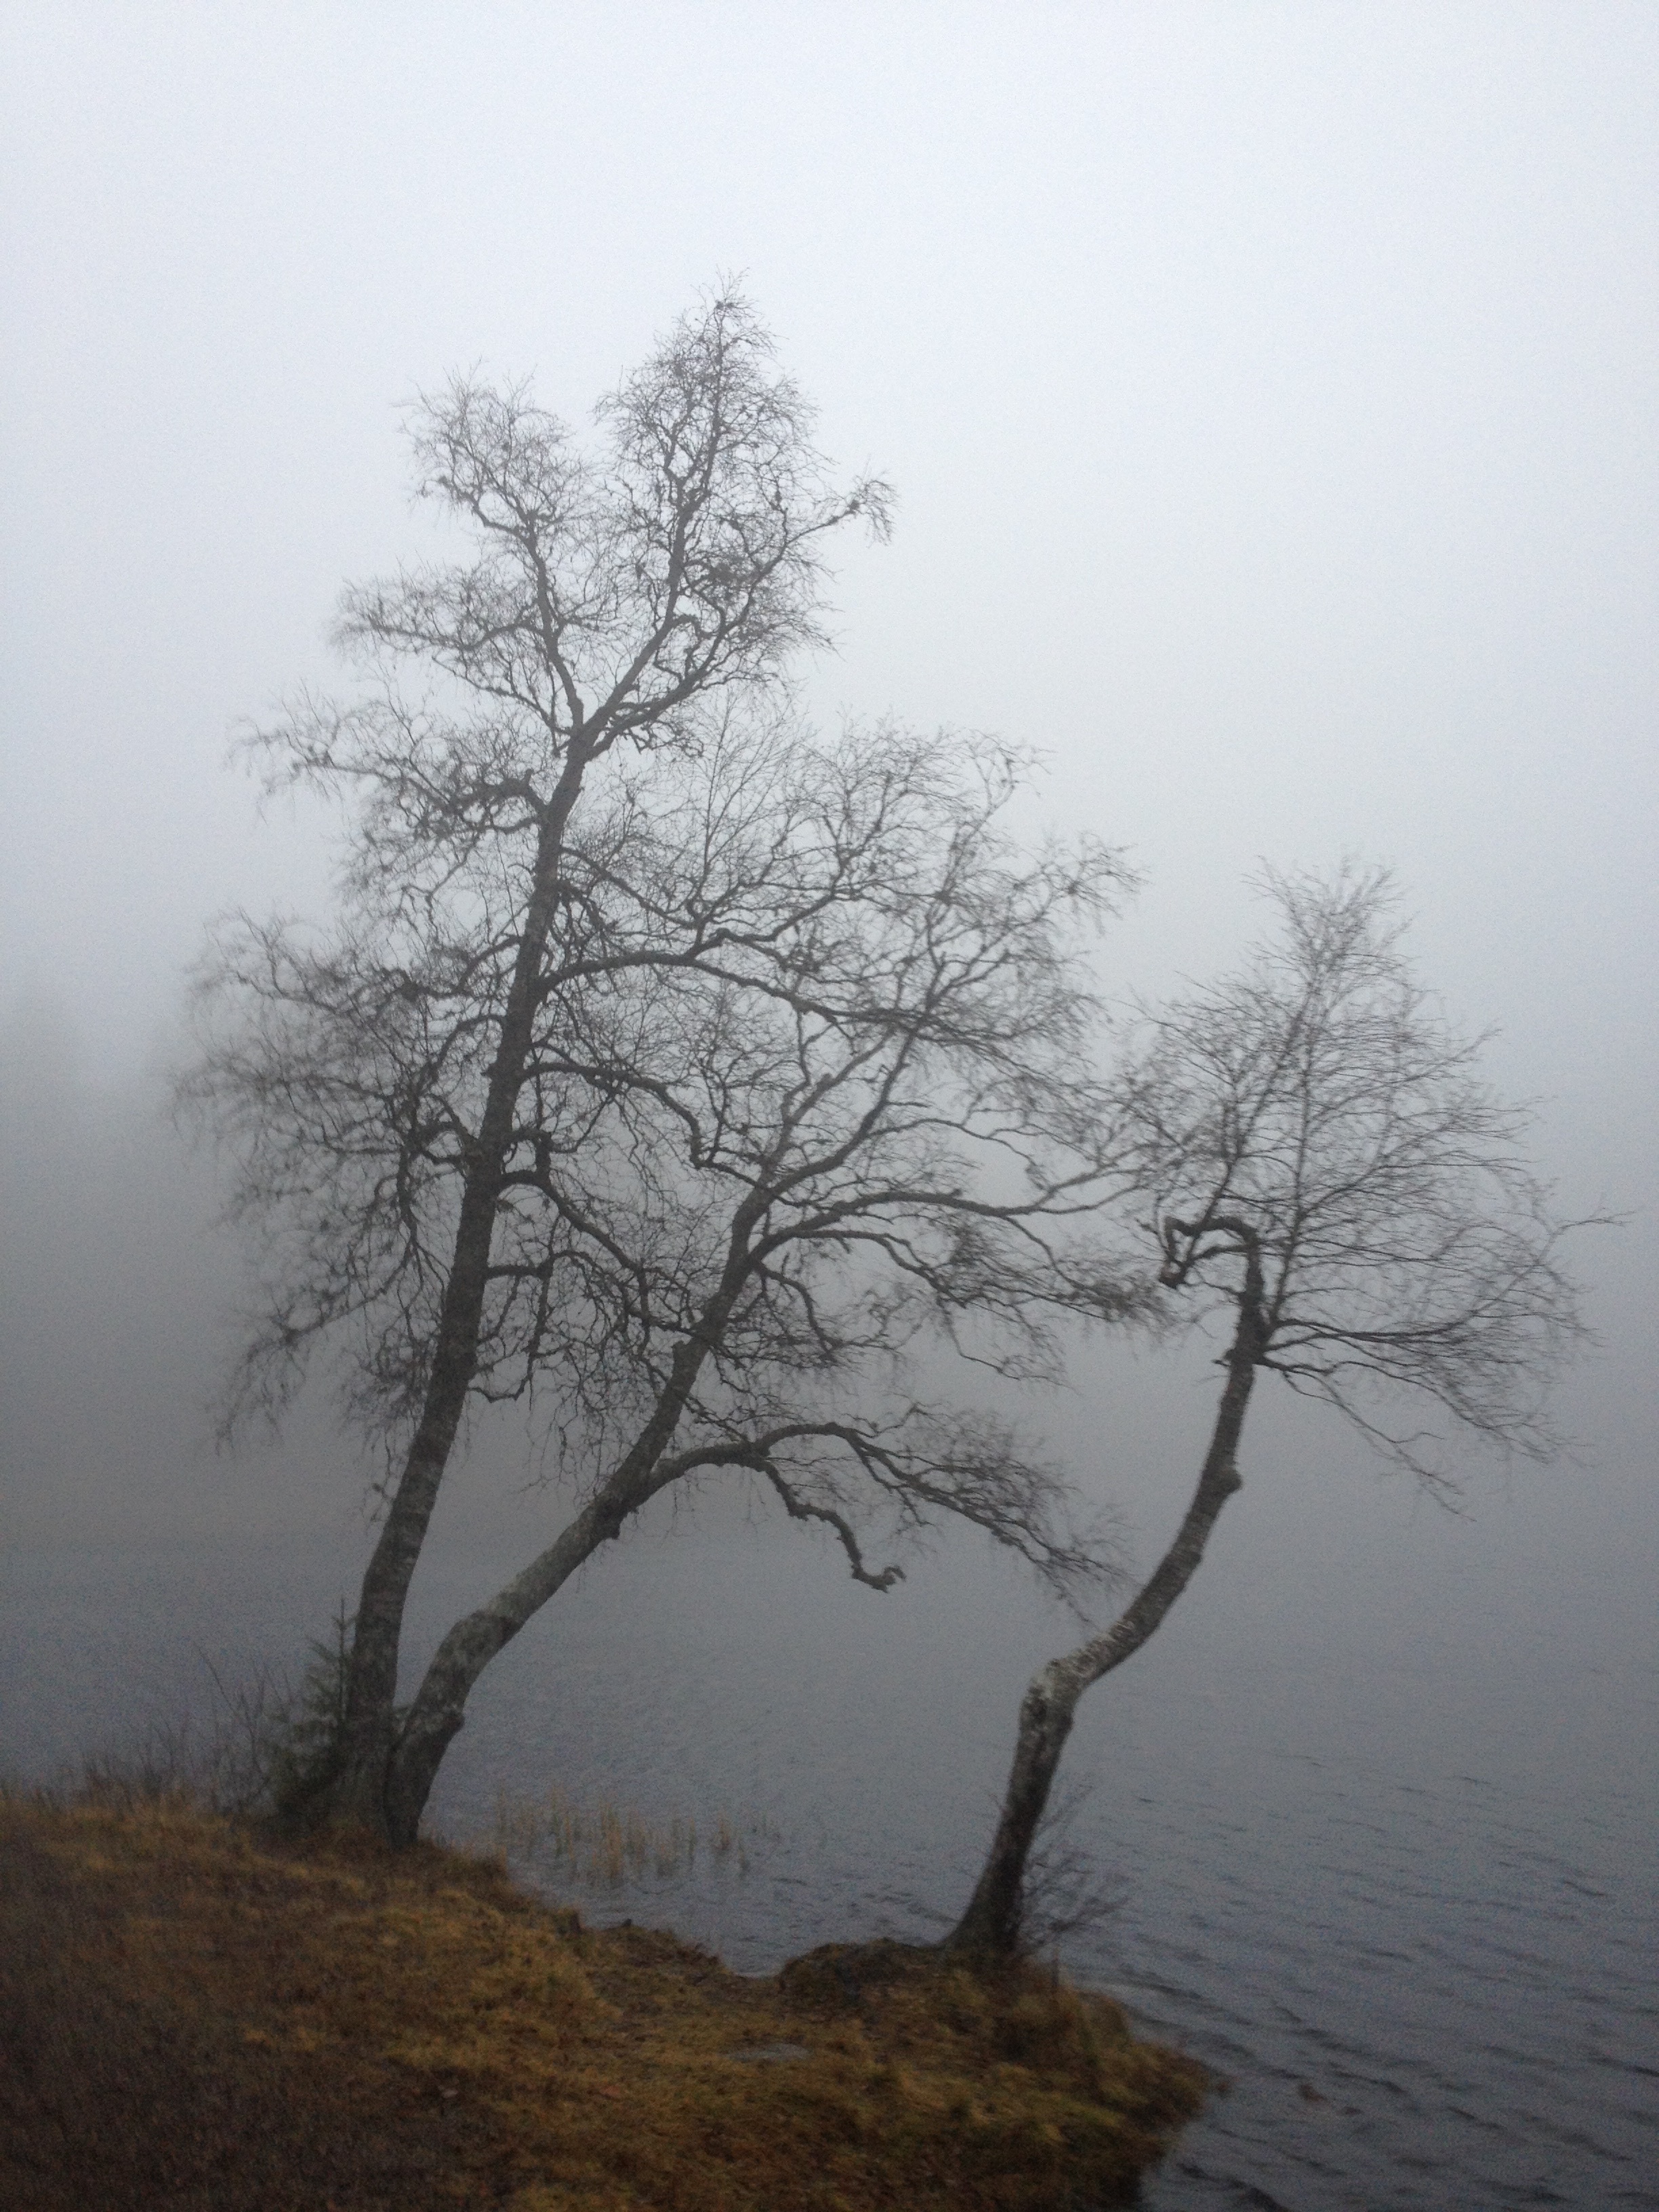
tree, nature, branch, snow, winter, plant, fog, mist, morning, frost, dawn, weather, season, freezing, atmospheric phenomenon, woody plant